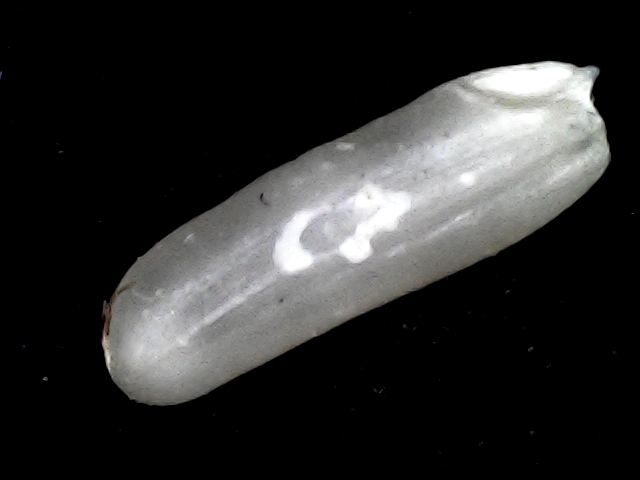
Rice variety: BD87